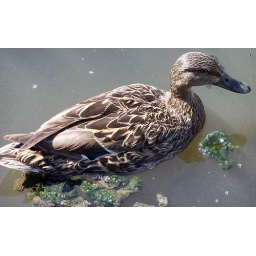
female mallard in the duck pond